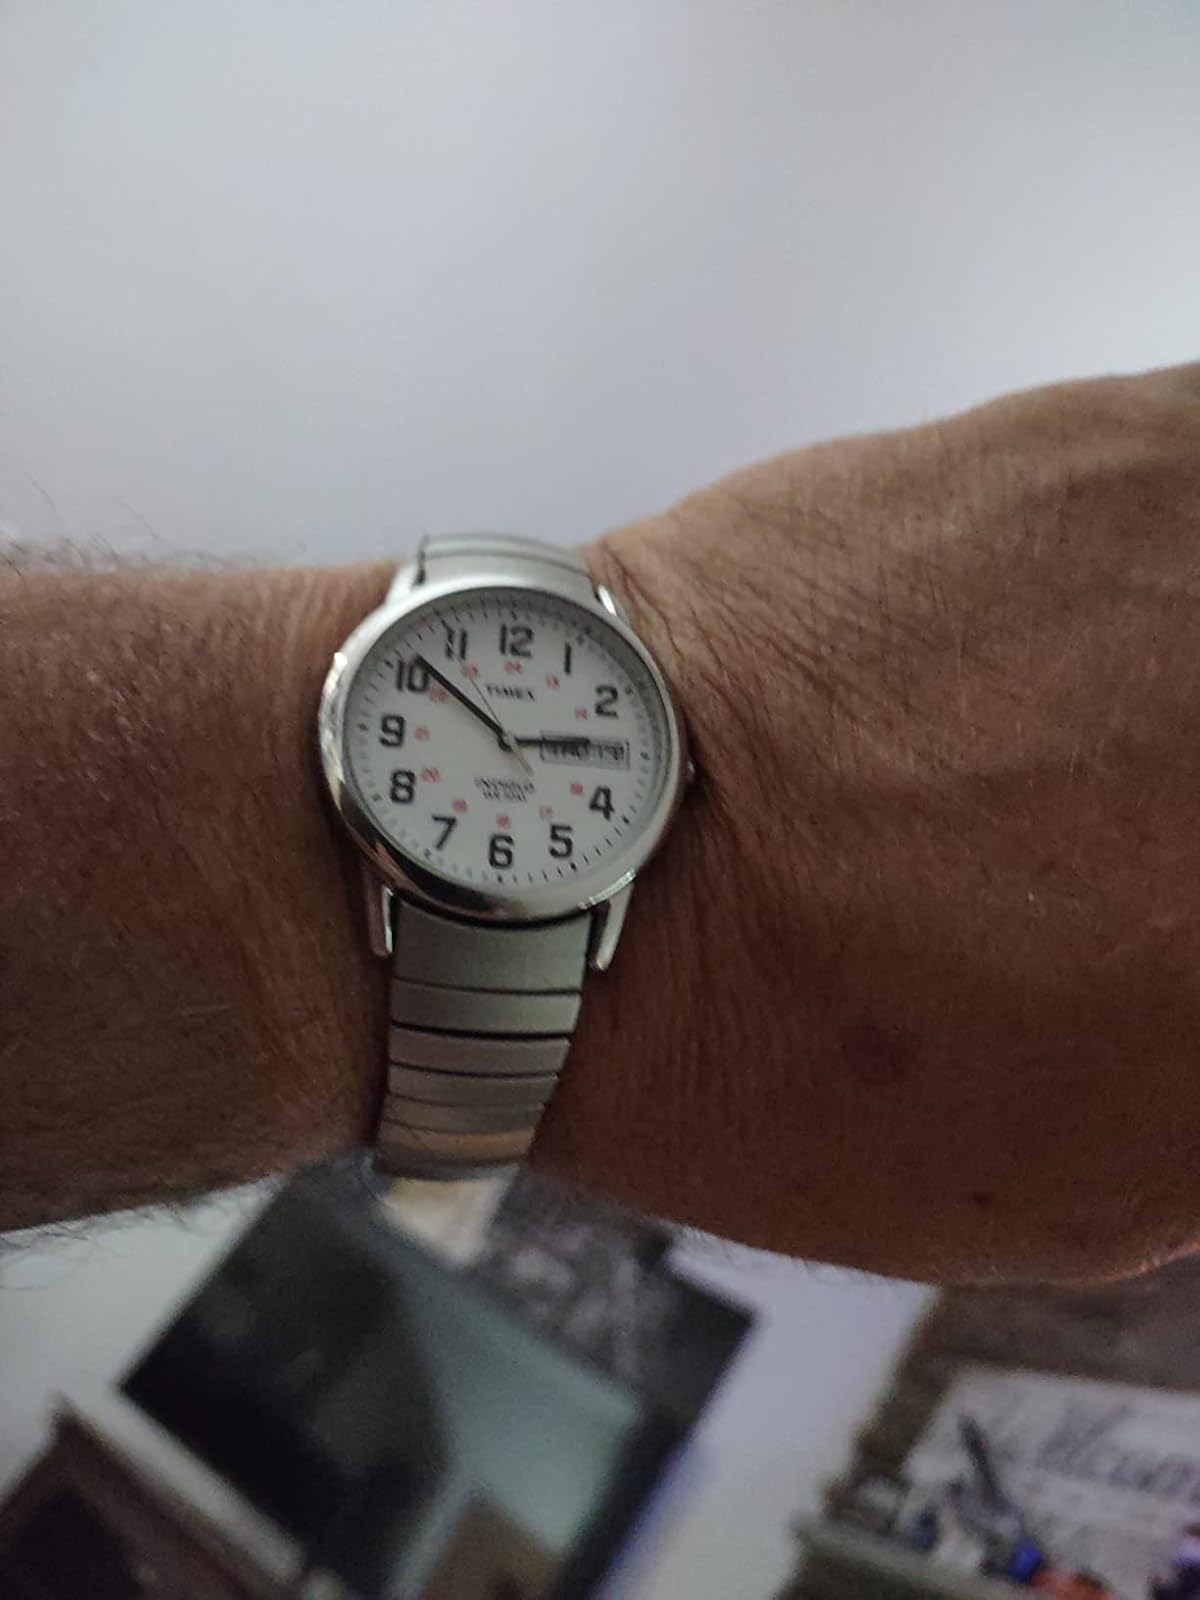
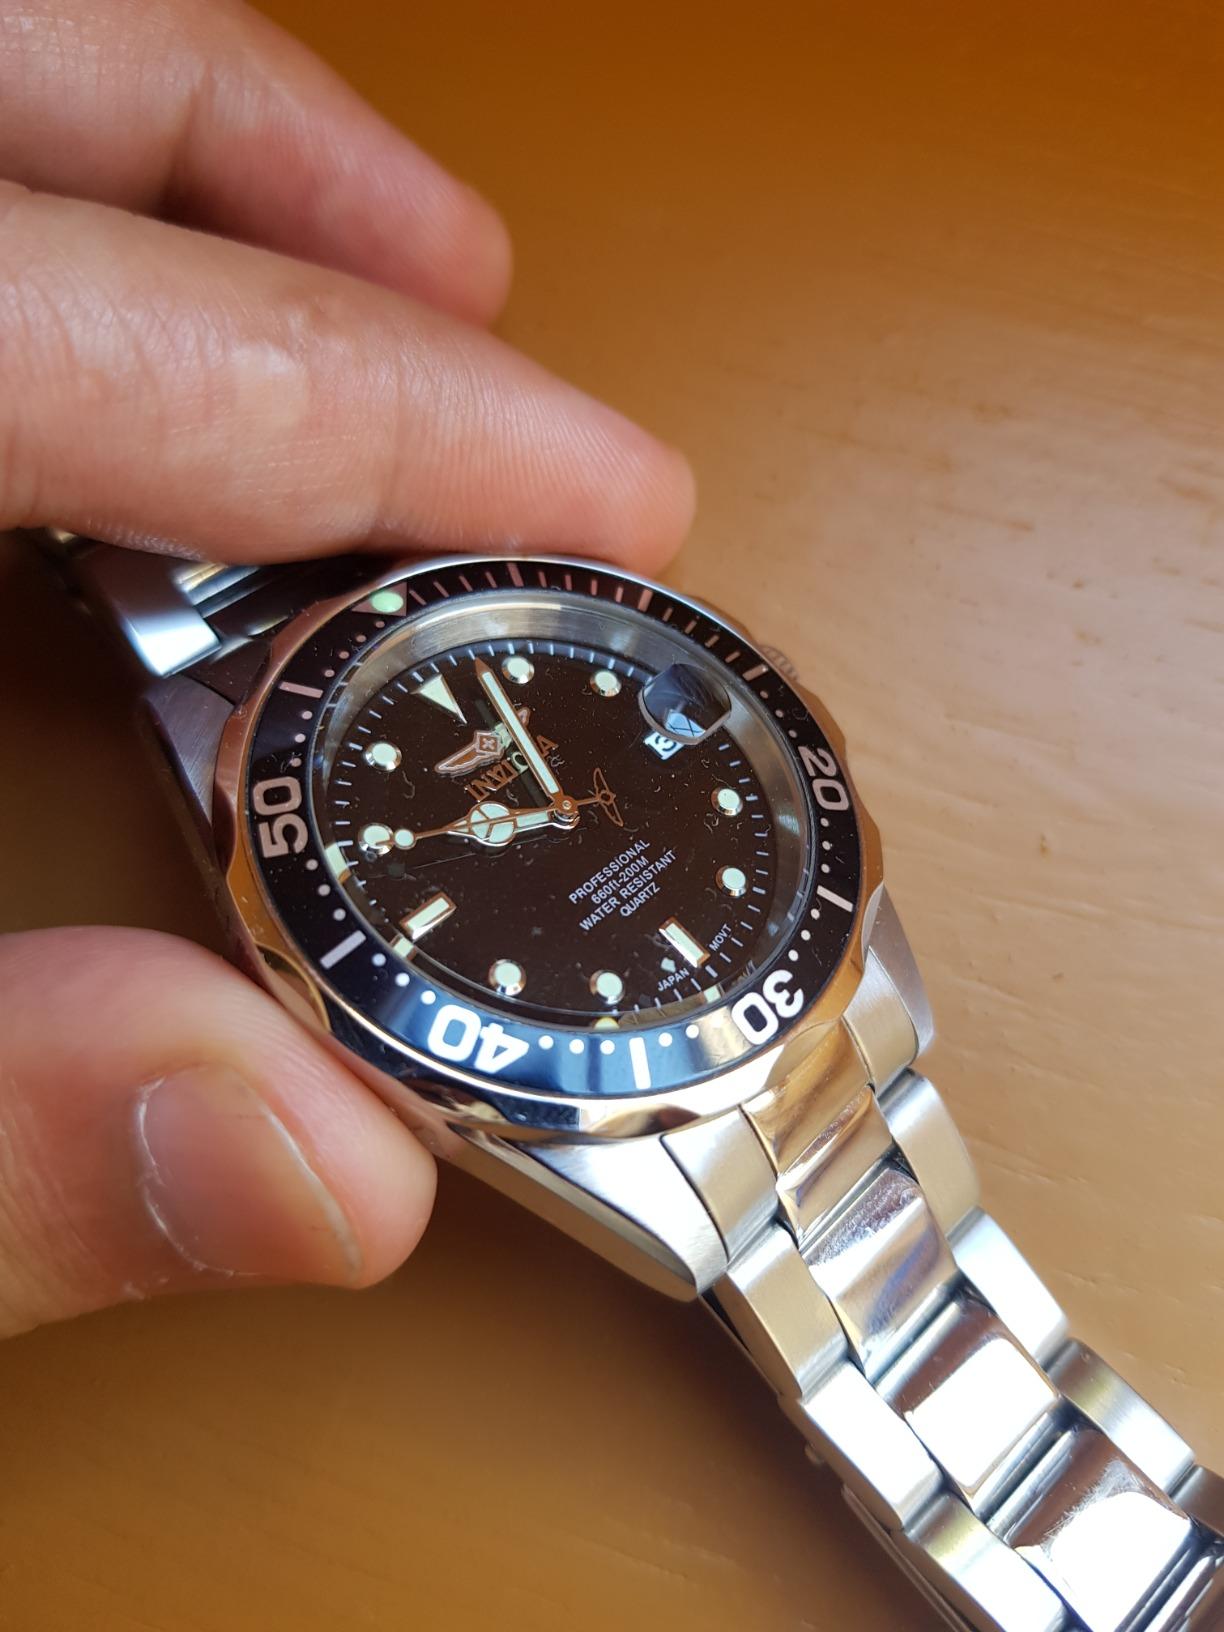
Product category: accessories_watch
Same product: no